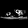
Label: Sandal